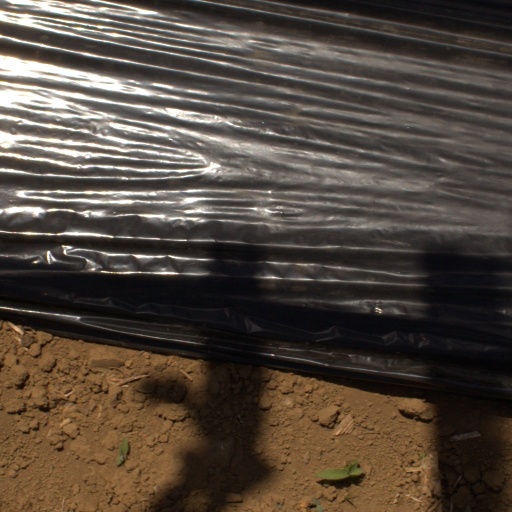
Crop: Jerusalem artichoke